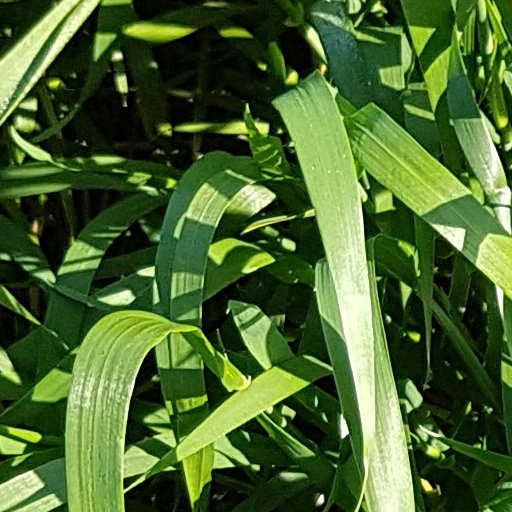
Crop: wheat